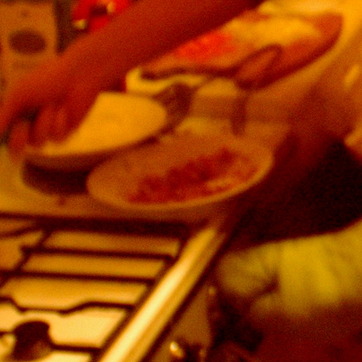
Material: food